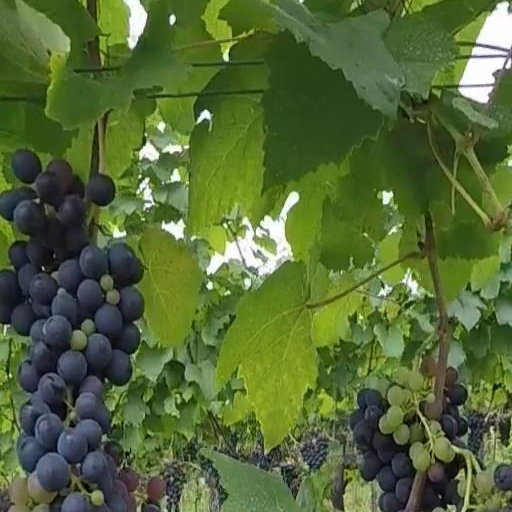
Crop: grape